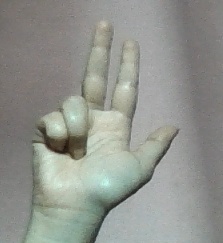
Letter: al